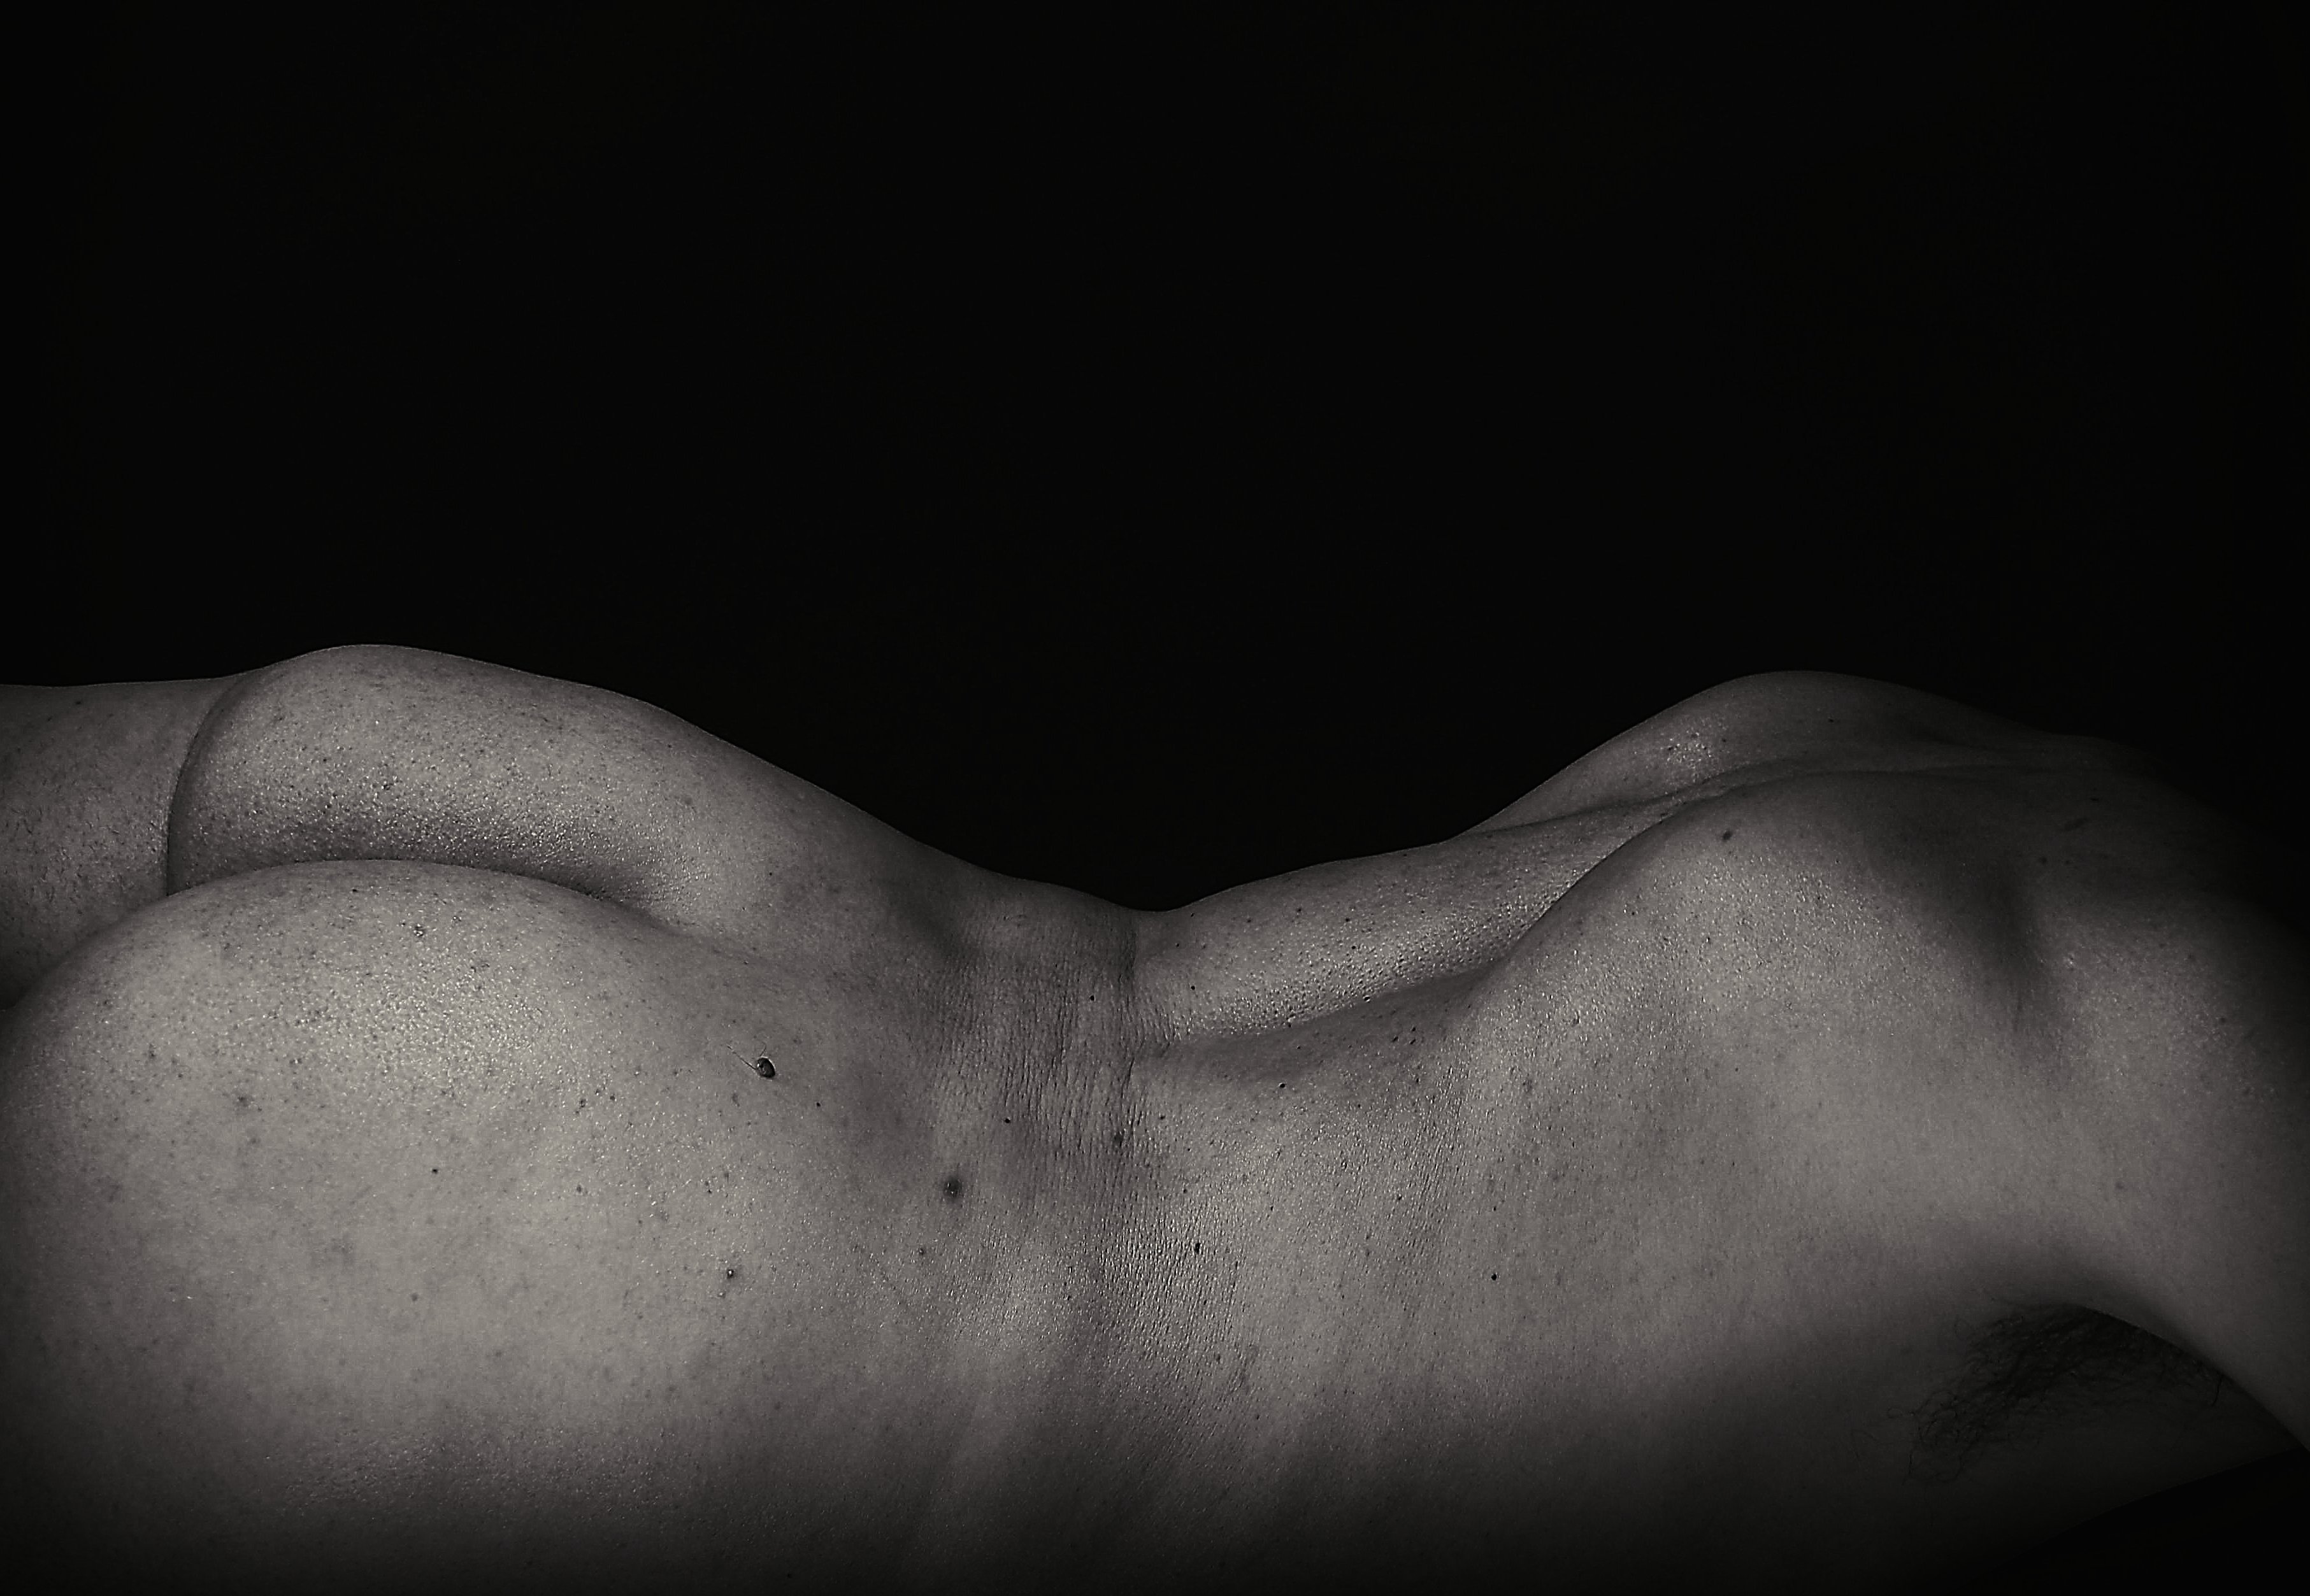
tronc, corps, grain, humain, nu, homme, dos, fesses, peau, masculin, paysage, black, skin, arm, muscle, hand, Barechested, joint, shoulder, black and white, chest, monochrome photography, photography, neck, trunk, close up, flesh, lip, human, finger, human body, abdomen, art model, back, elbow, stomach, stock photography, darkness, monochrome, gesture